Sony E-mount

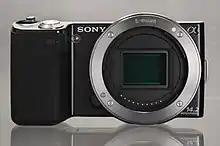
Sony NEX-5 E-mount

The E-mount is a lens mount designed by Sony for their NEX ("New E-mount eXperience") and ILCE series of camcorders and mirrorless cameras. The E-mount supplements Sony's α mount, allowing the company to develop more compact imaging devices while maintaining vignetting with 35mm sensors. E-mount achieves this by: